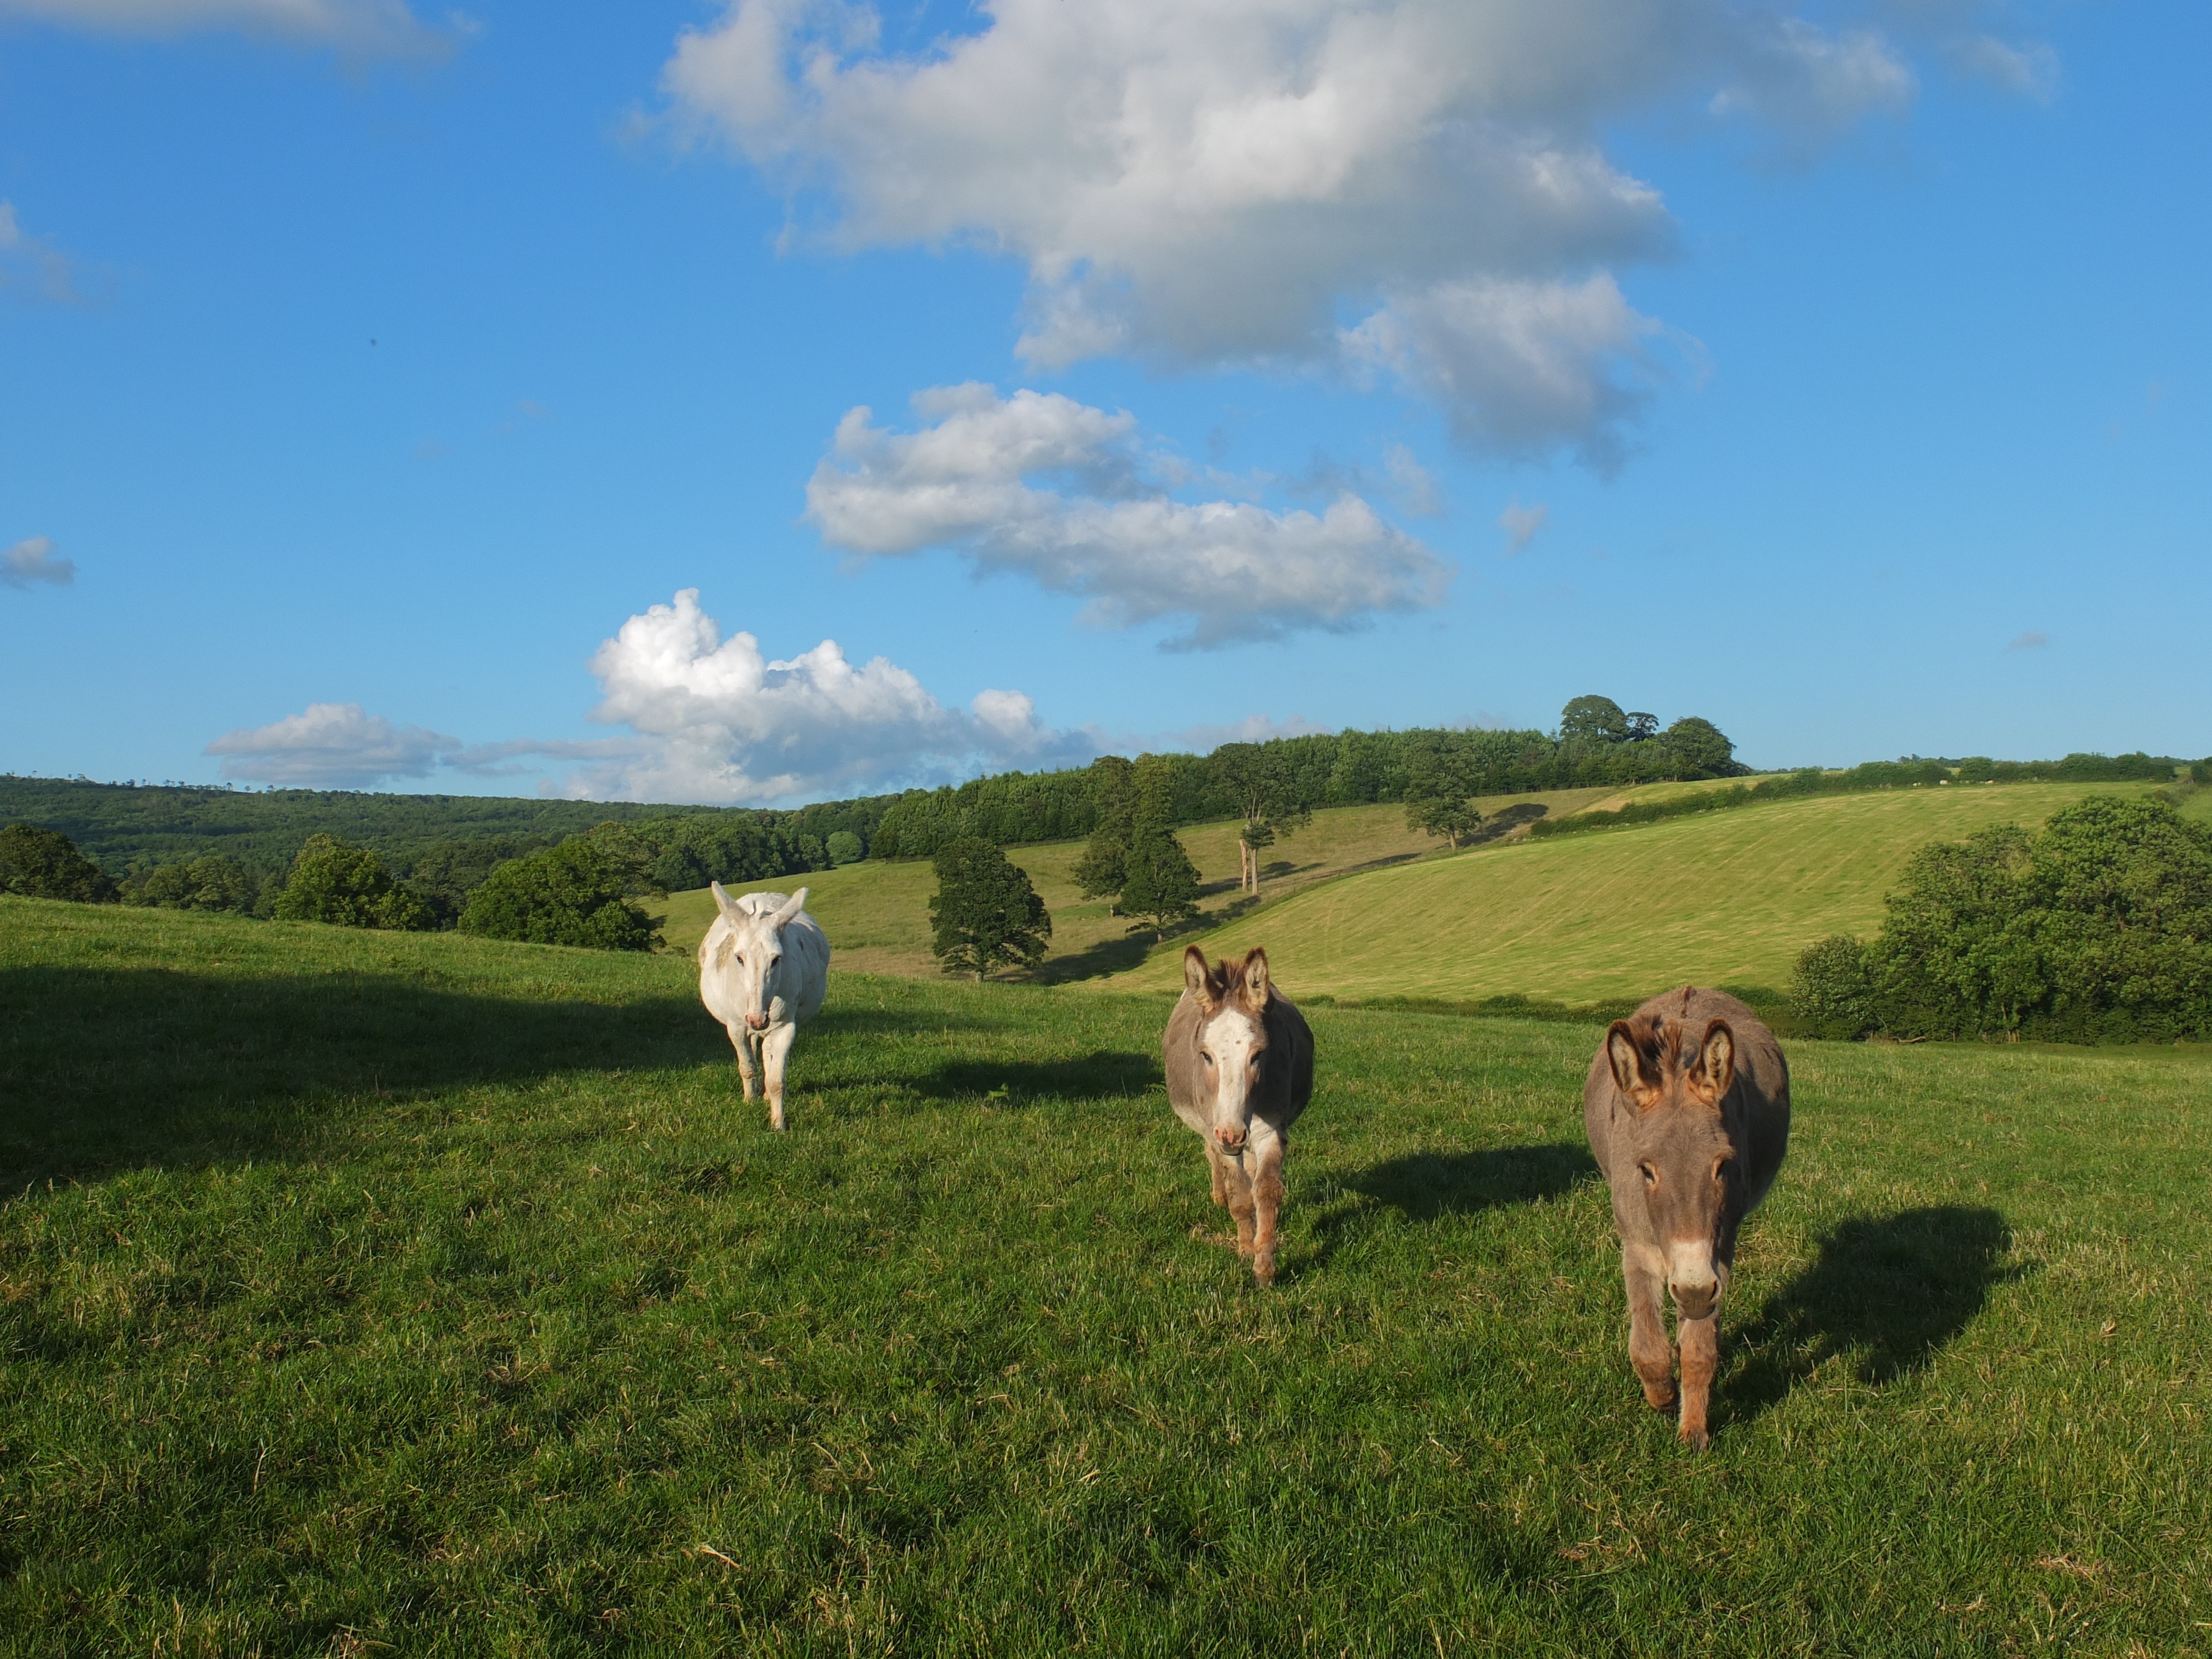
landscape, nature, grass, field, farm, meadow, prairie, animal, cute, pasture, grazing, livestock, ranch, mammal, agriculture, plain, hills, grassland, plateau, habitat, ecosystem, steppe, rural area, donkeys, natural environment, grass family